Steven Holcomb

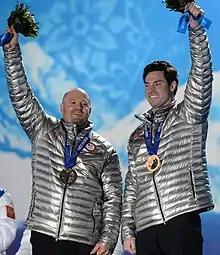
Steven Holcomb and Steve Langton, on 2014 Sochi Olympics podium with two-man bobsleigh bronze medalslater upgraded to silver.

It was announced on 17 January 2010 that Holcomb made the United States team in both the two-man and four-man events for the 2010 Winter Olympics. On February 17, Holcomb led the four-man US bobsled team to a gold-medal victory, ending a 62-year gold medal drought in United States Olympic four-man bobsled competition.